A Night in Terror Tower

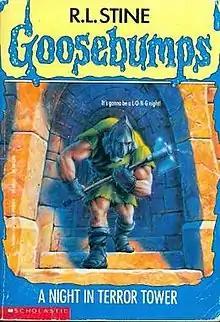
First edition cover

A Night in Terror Tower is the twenty-seventh book in the original "Goosebumps", the series of children's horror fiction novels created and authored by R. L. Stine. It was adapted into a two-part episode, an audiobook, and a board game. The plot is loosely based on the historical Princes in the Tower.